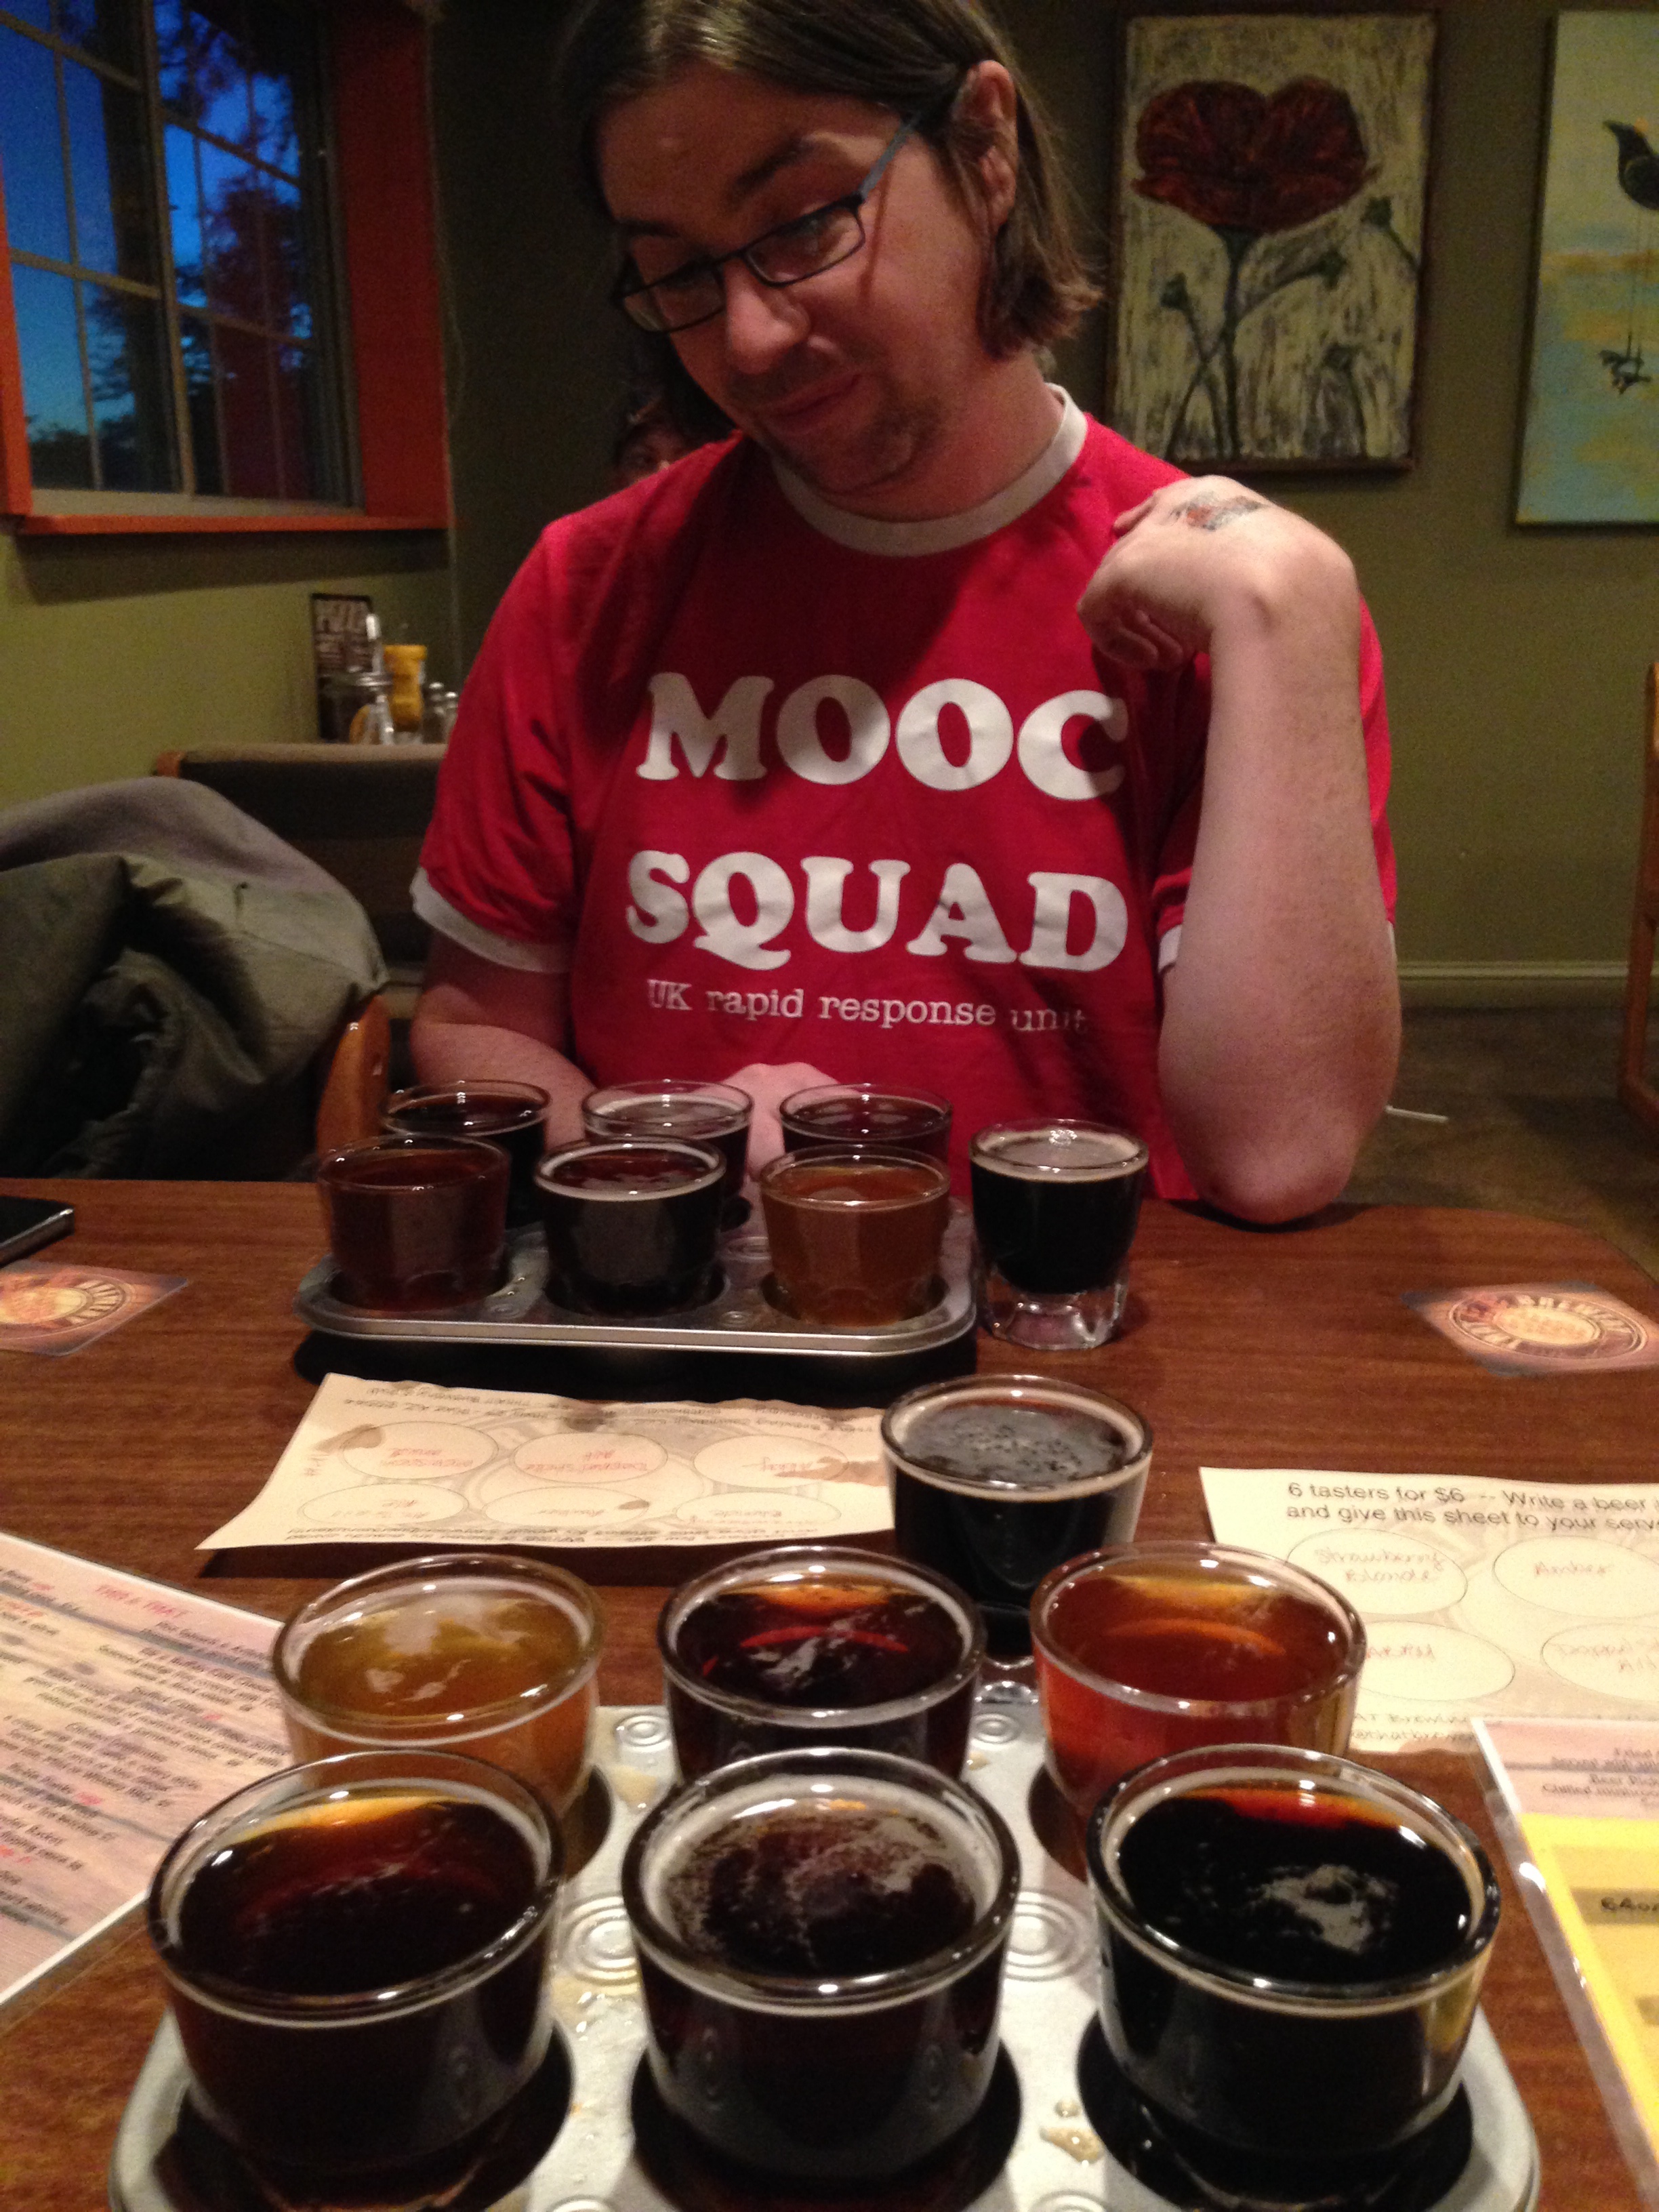
meal, food, drink, beer, cool image, sense